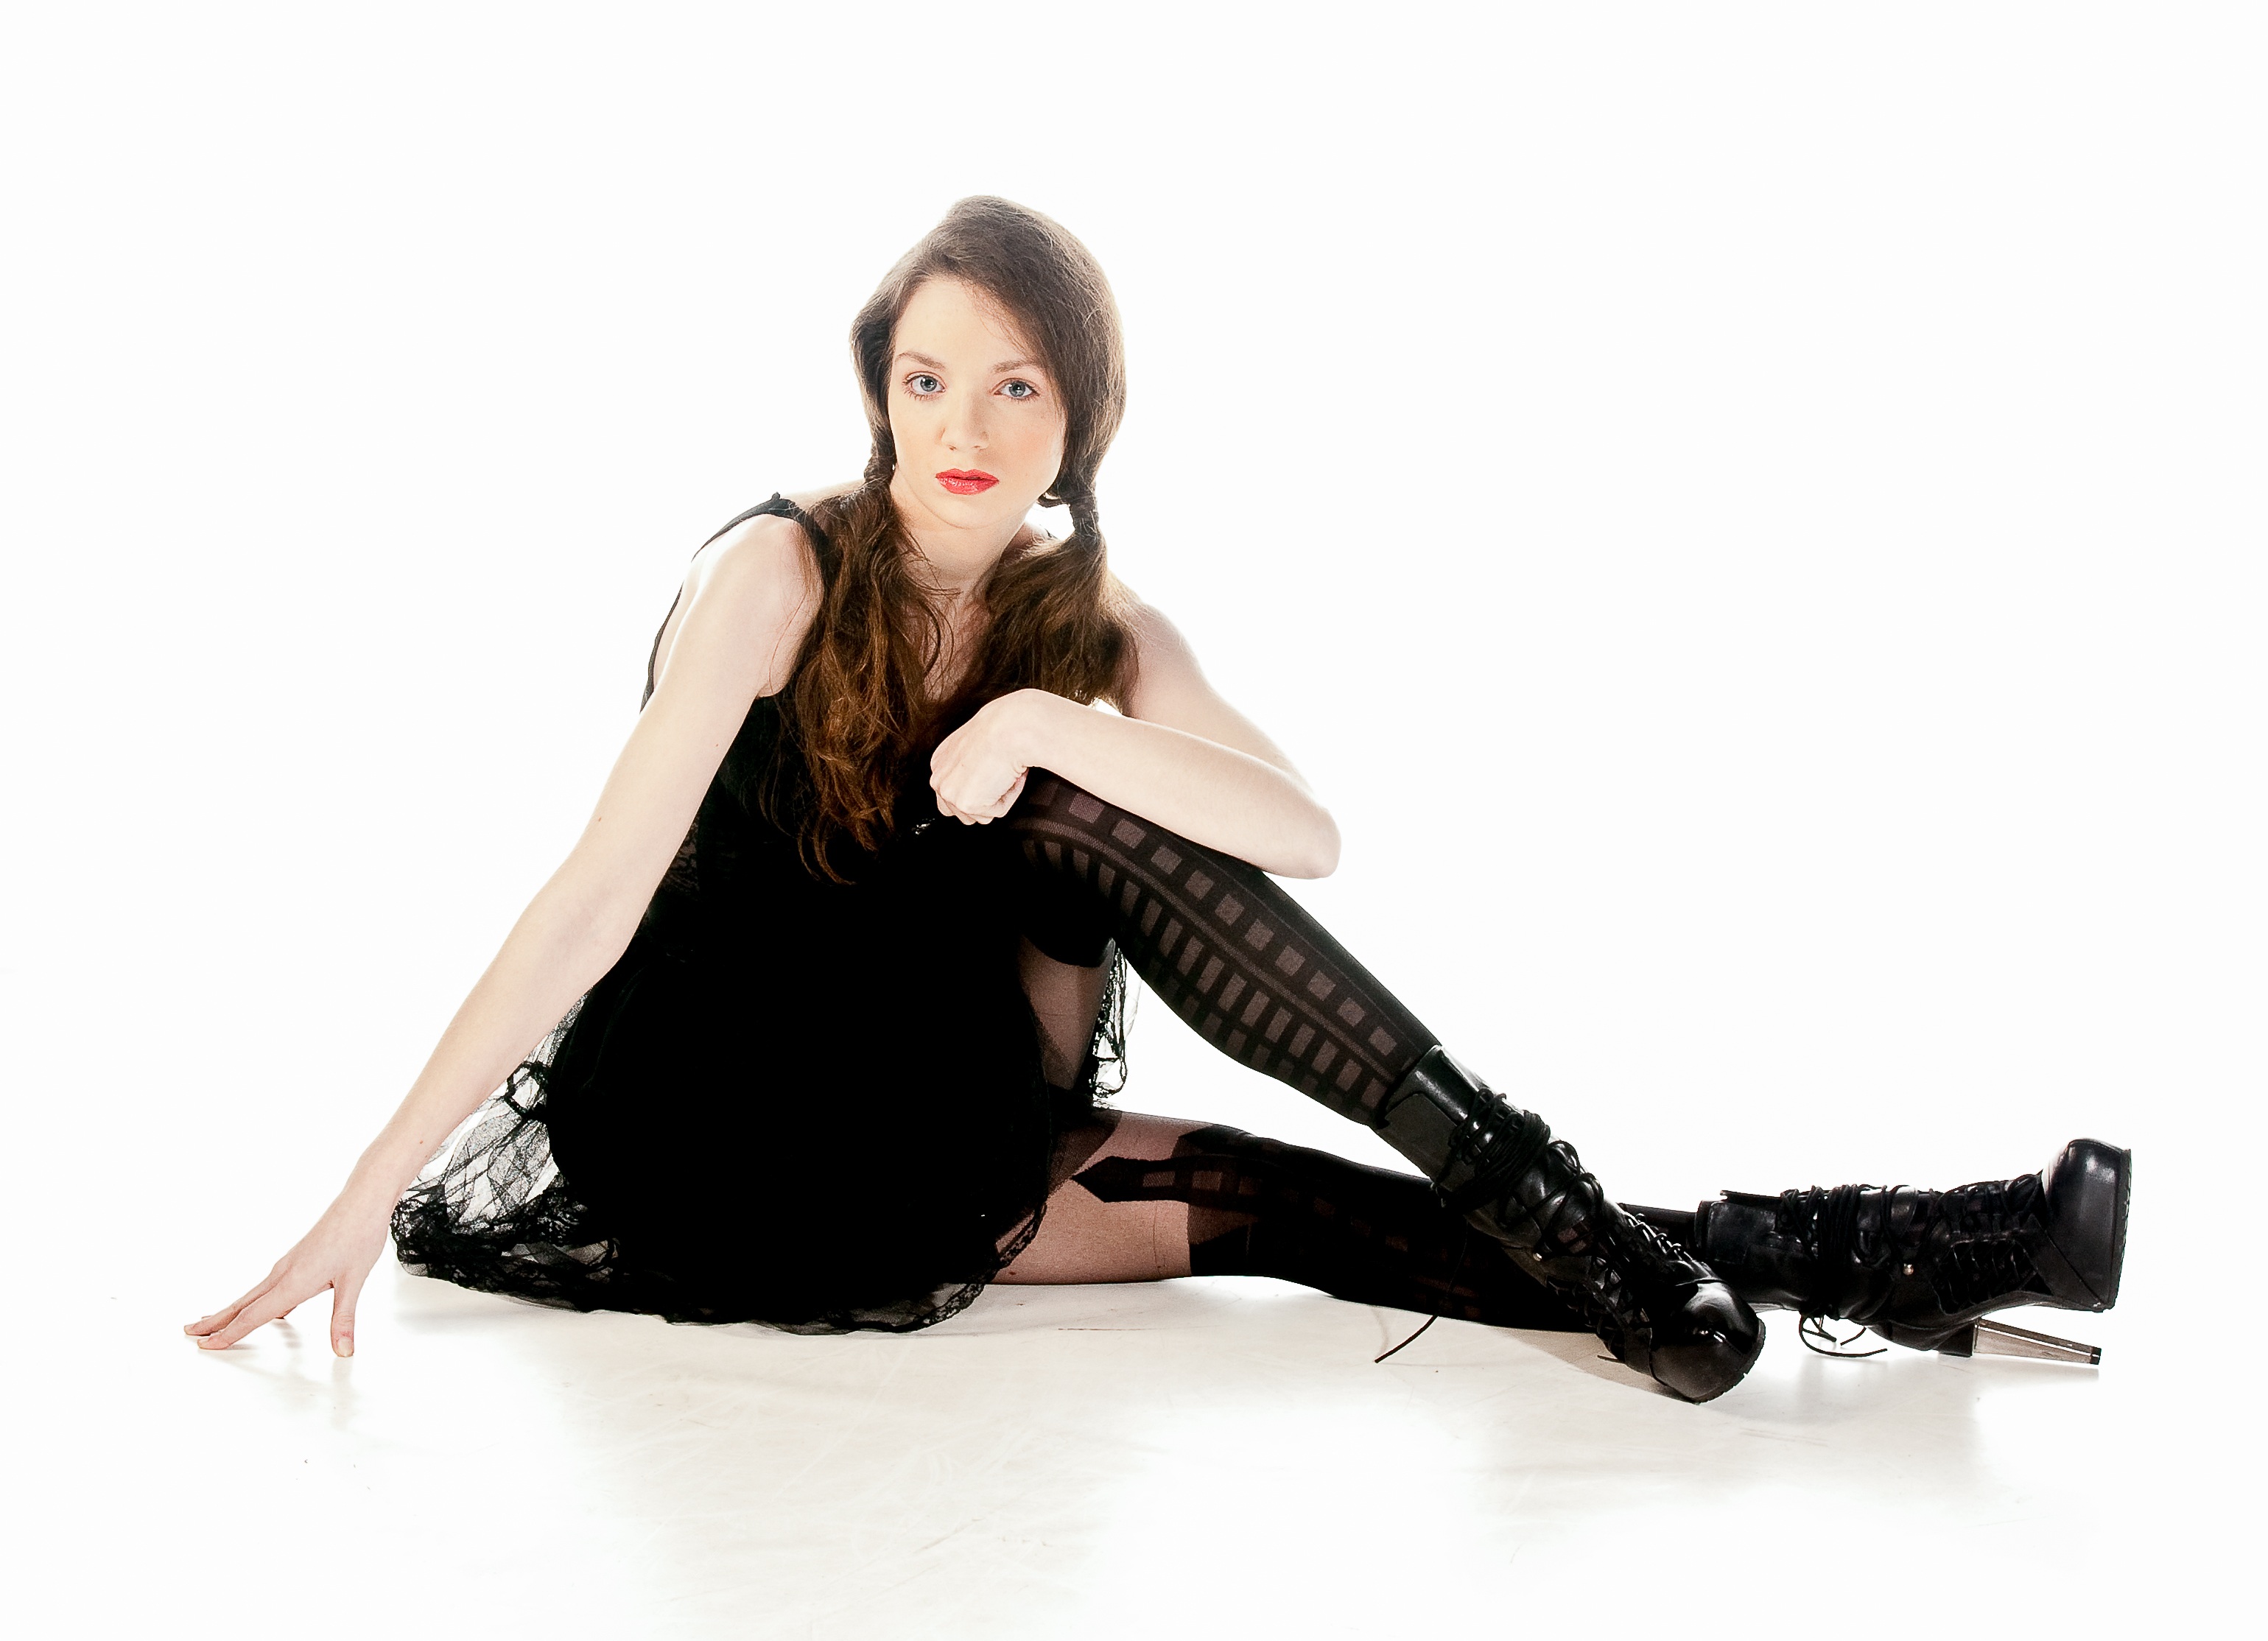
person, woman, female, leg, portrait, young, sitting, fashion, lady, hairstyle, human body, caucasian, thigh, footwear, sexy, attractive, glamour, vogue, sensual, photo shoot, human positions, high heeled footwear